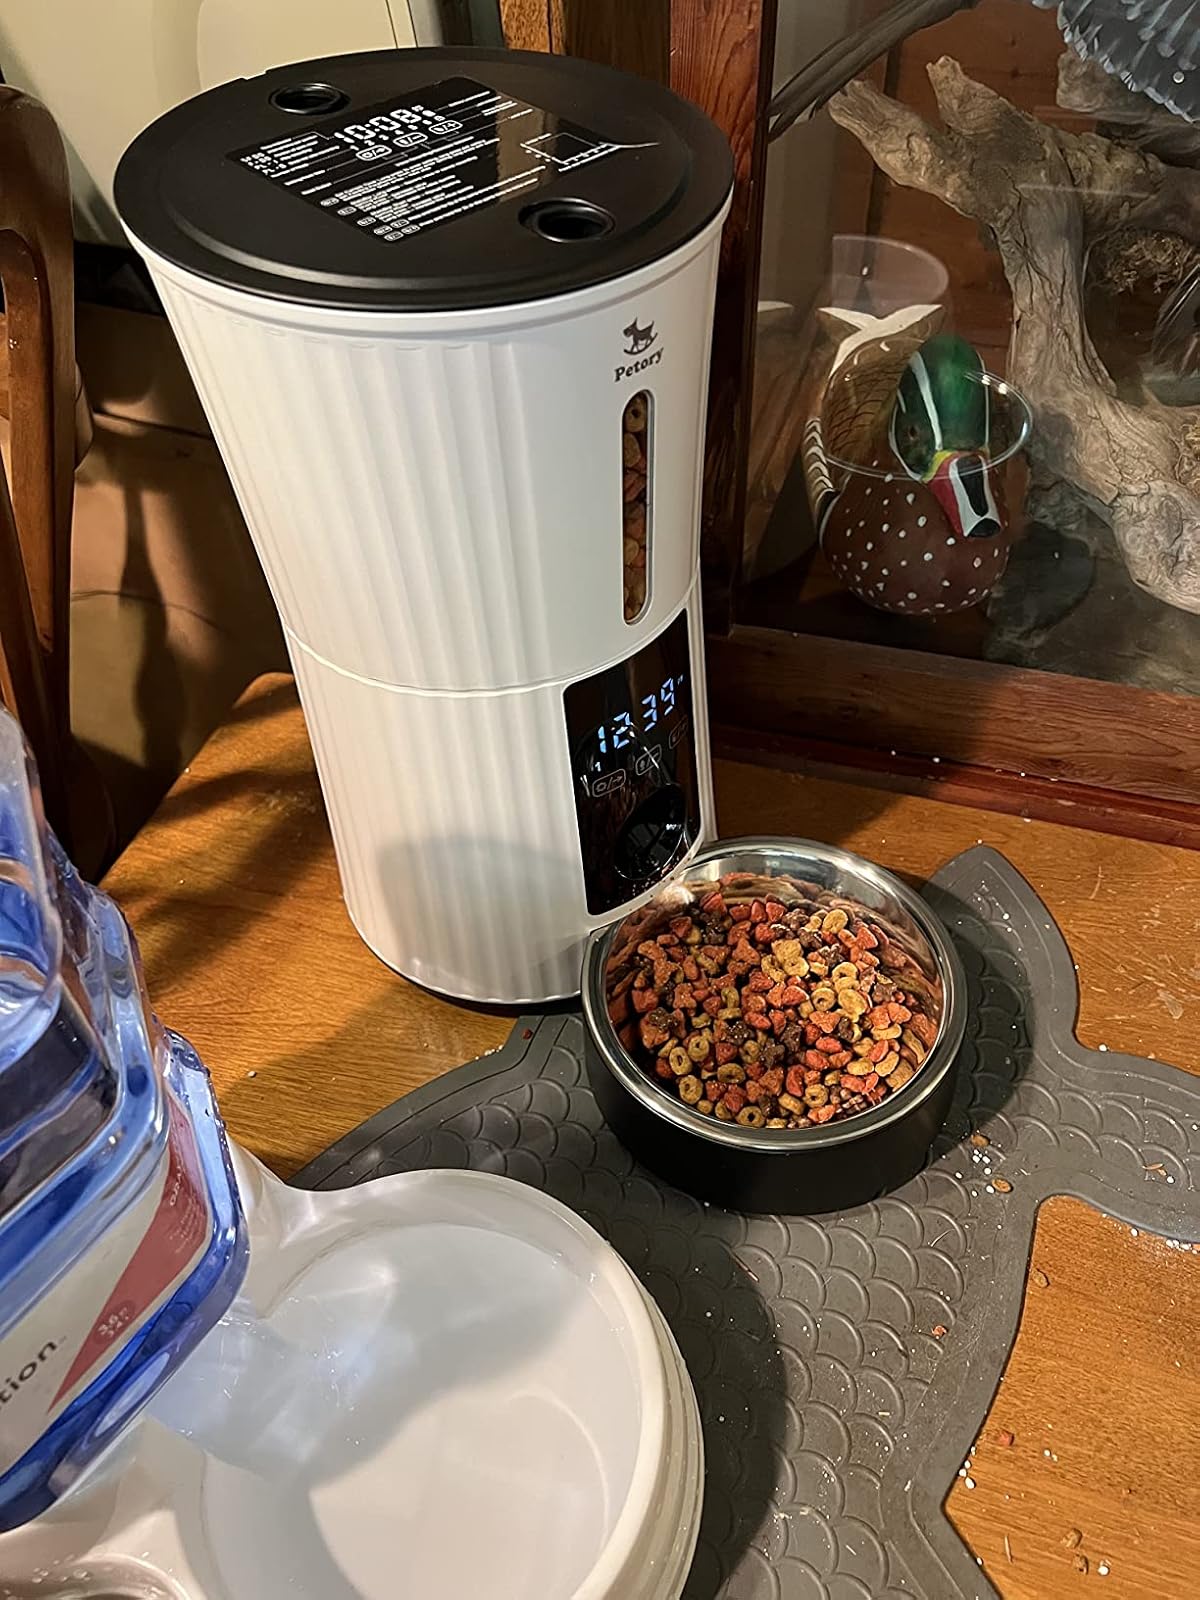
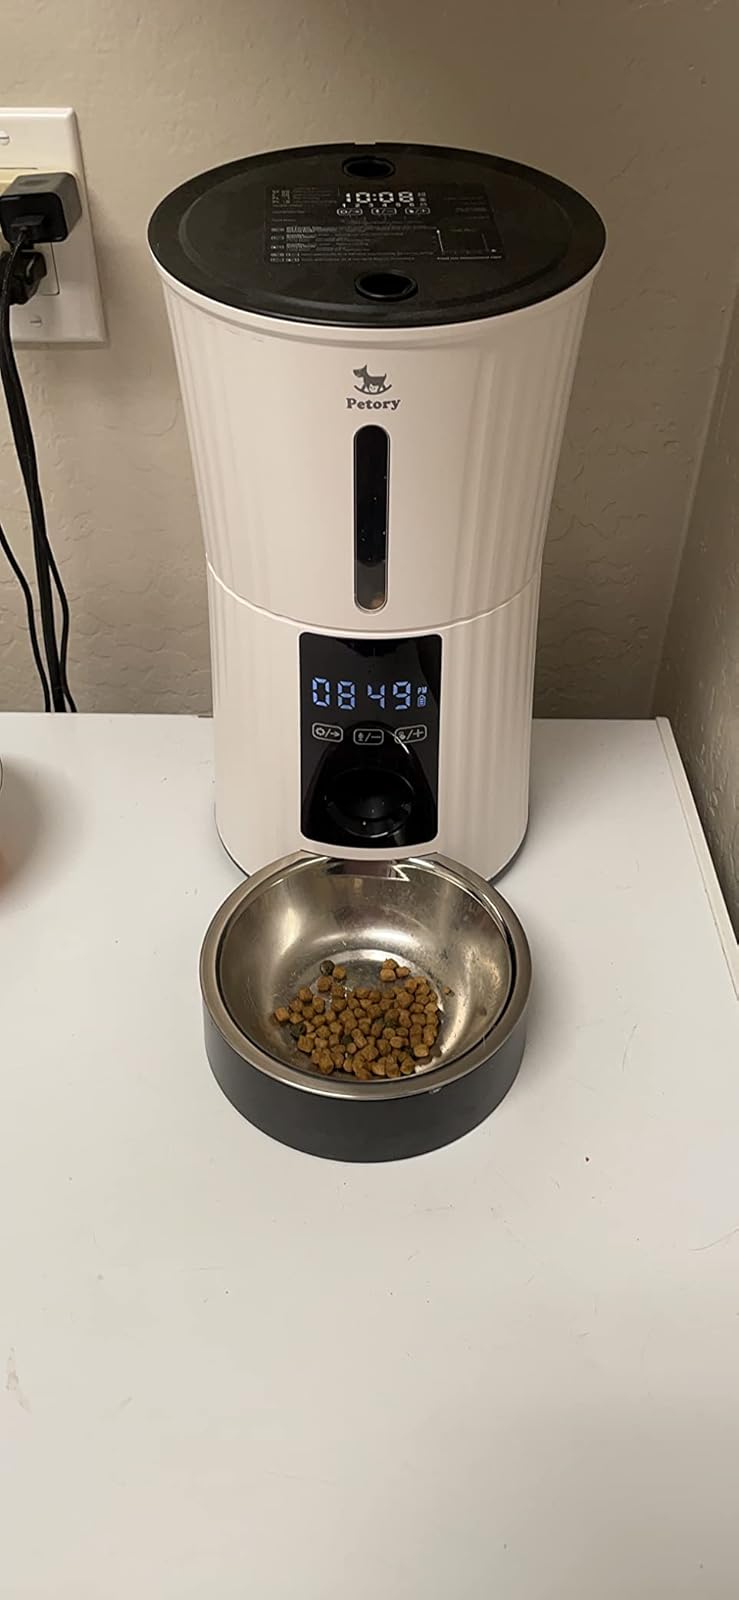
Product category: items_feeder
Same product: yes